Radcliffe College

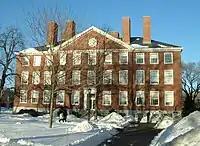
Byerly Hall, built in 1932

David McCord set the college apart from the other Seven Sister institutions, saying "there is one respect in which Radcliffe differs from her sisters, and this should be made clear. Although she divides with Barnard, Bryn Mawr, and Wellesley all advantages of a large city, and enjoys the further privilege of being front-fence neighbor to Harvard University, Radcliffe alone has had from the first the strength of a university faculty...Thus, from the beginning, Radcliffe has been a woman's Harvard. It is still a separate institution, with its own corporation, receiving from Harvard no financial aid." Because it had a university – as opposed to "collegiate" – faculty, Radcliffe was unique among the Seven Sisters in being able to provide a graduate program with a wide number of opportunities for students to pursue advanced studies.